Mehdi Jomaa

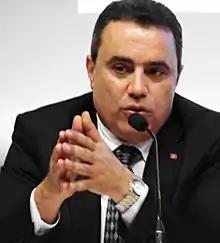
Jomaa in 2013

Mehdi Jomaa (born 21 April 1962) is a Tunisian engineer and was the acting Prime Minister of Tunisia from 29 January 2014 to 6 February 2015. He was chosen on 14 December 2013. Jomaa was Minister of Industry in the Ali Laarayedh government.